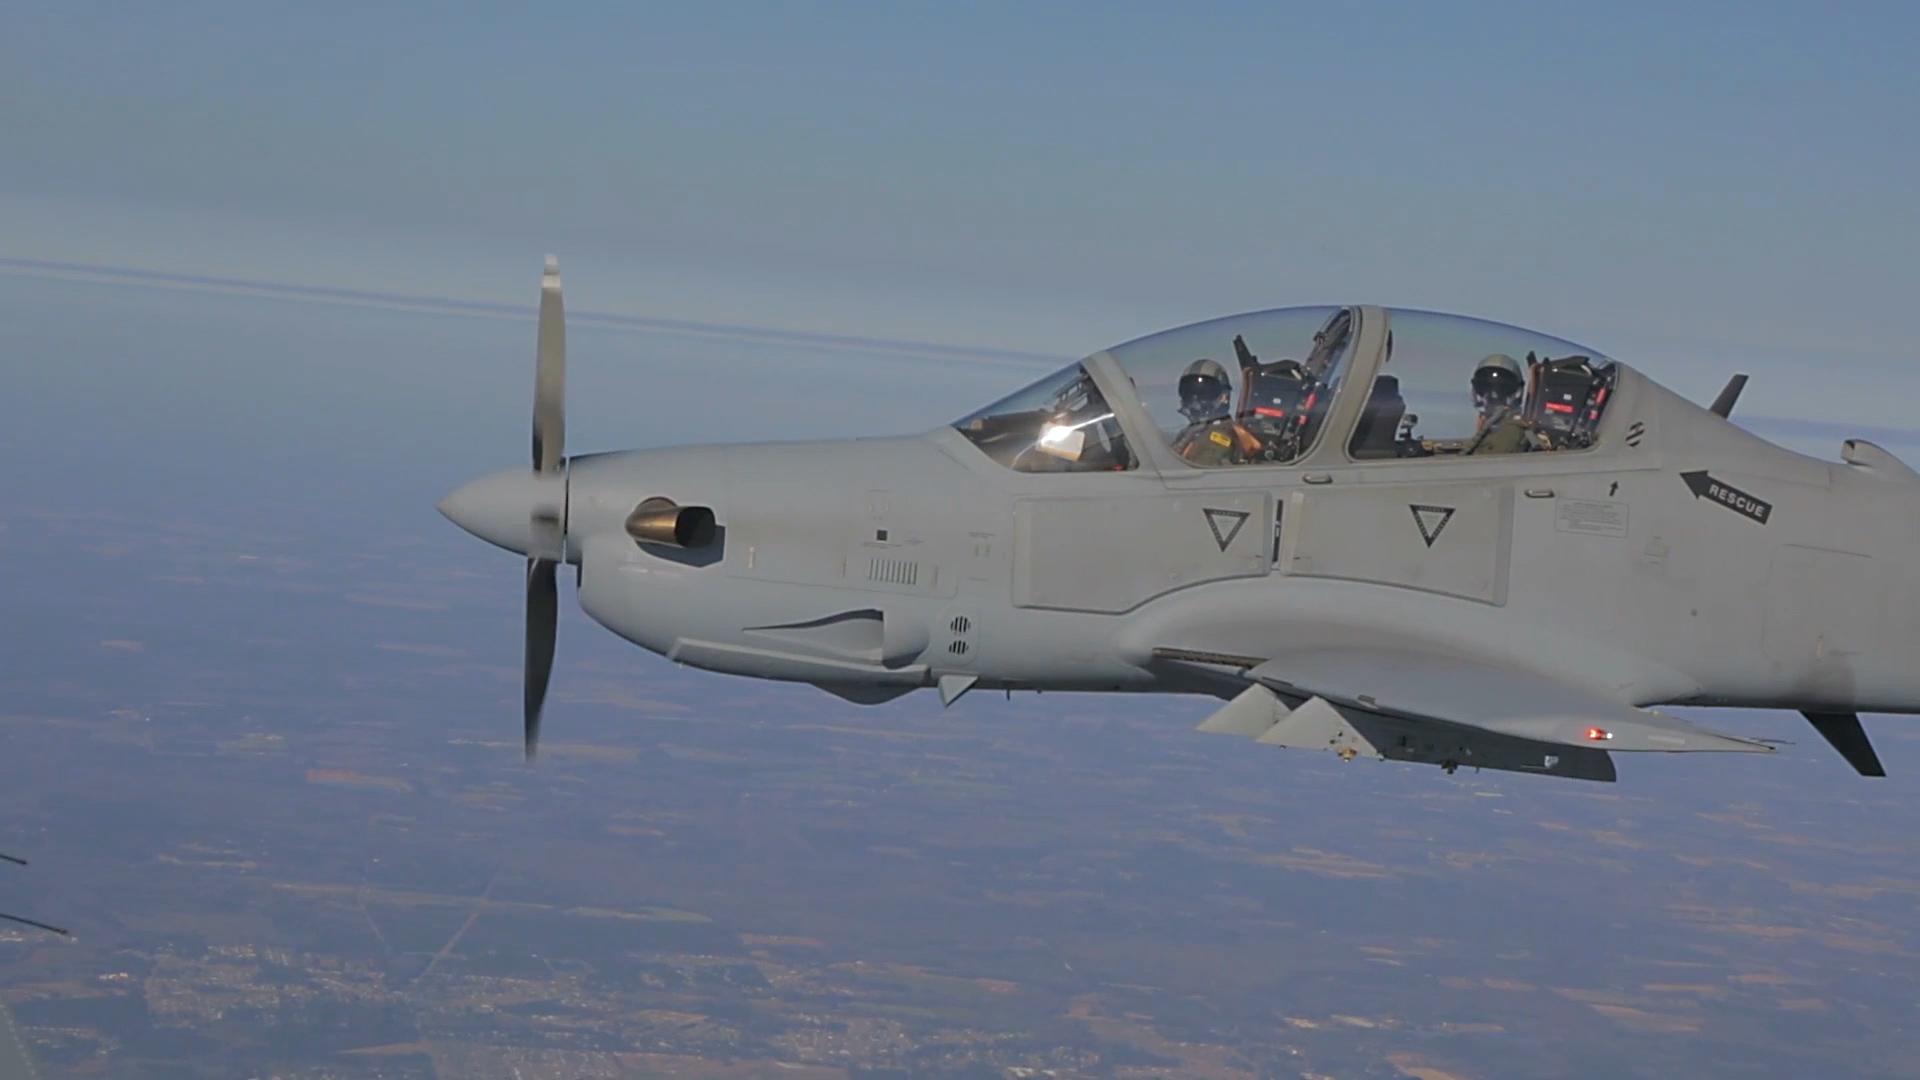
Vehicle type: Planes